Oyasaf

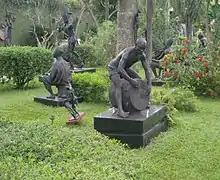
OYASAF Garden.

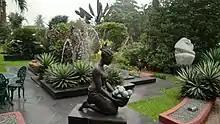
OYASAF Garden.

The foundation was created by Omoba Yemisi Adedoyin Shyllon in 2007.